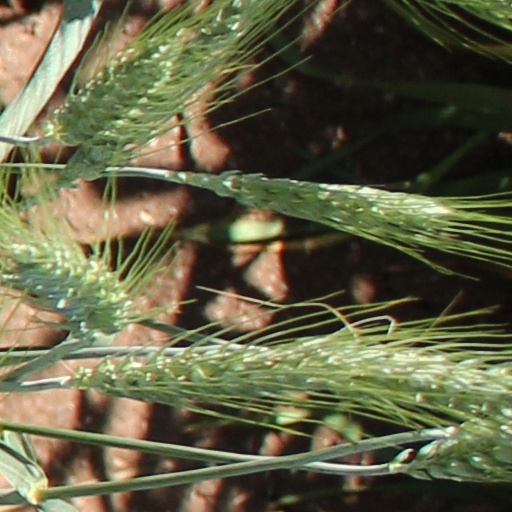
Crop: wheat